St. Lamberti, Hildesheim

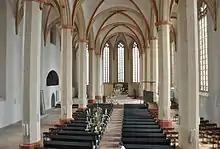
Interior

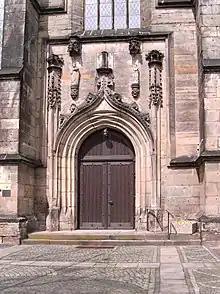
The church's Gothic principal entrance

The principal entrance is on the western side of the building while the choir, of Peter and Paul, faces east with the Passion altar constructed in 1420. The pulpit, used on special occasions, was built by Carl Dornick; it is engraved with figures.